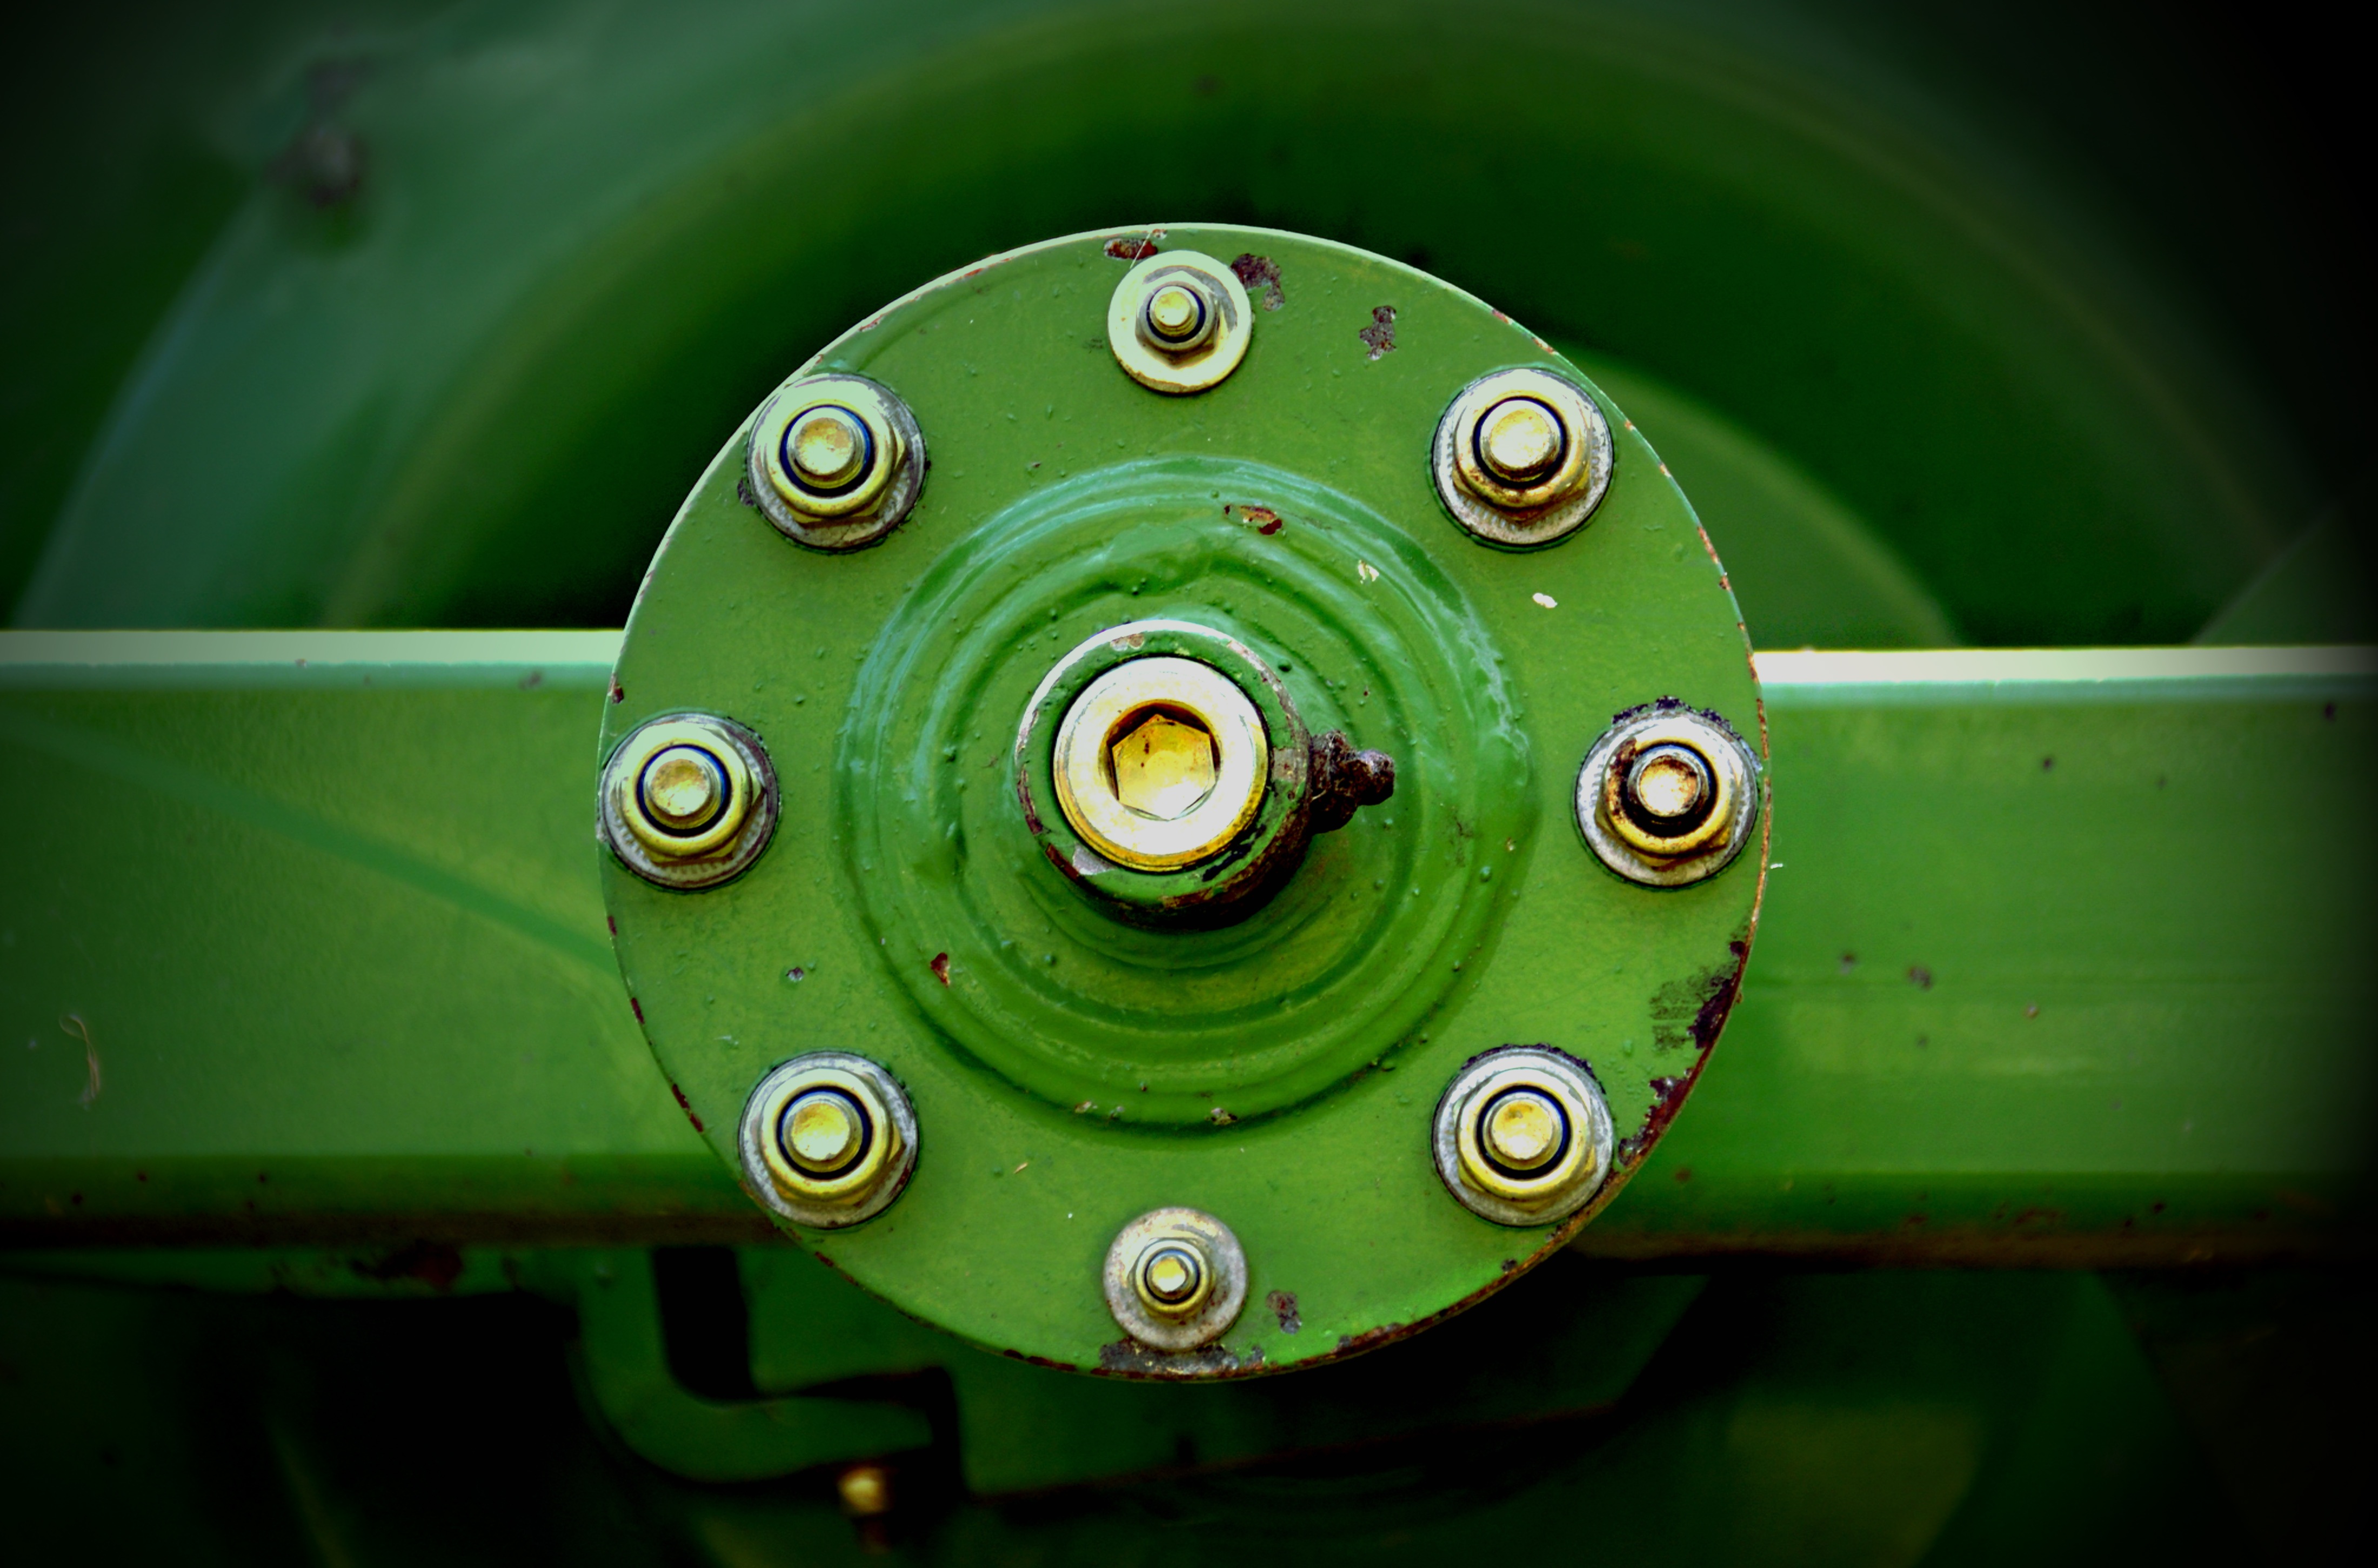
technology, wheel, green, metal, industry, yellow, circle, screw, thread, close up, mother, rusty, mount, iron, connection, gland, macro photography, fixing, stability, allen, agricultural machine, metal construction, screw head, assembly technology, hexagon nut, drehteile, metal industry, rotating technology, metric thread